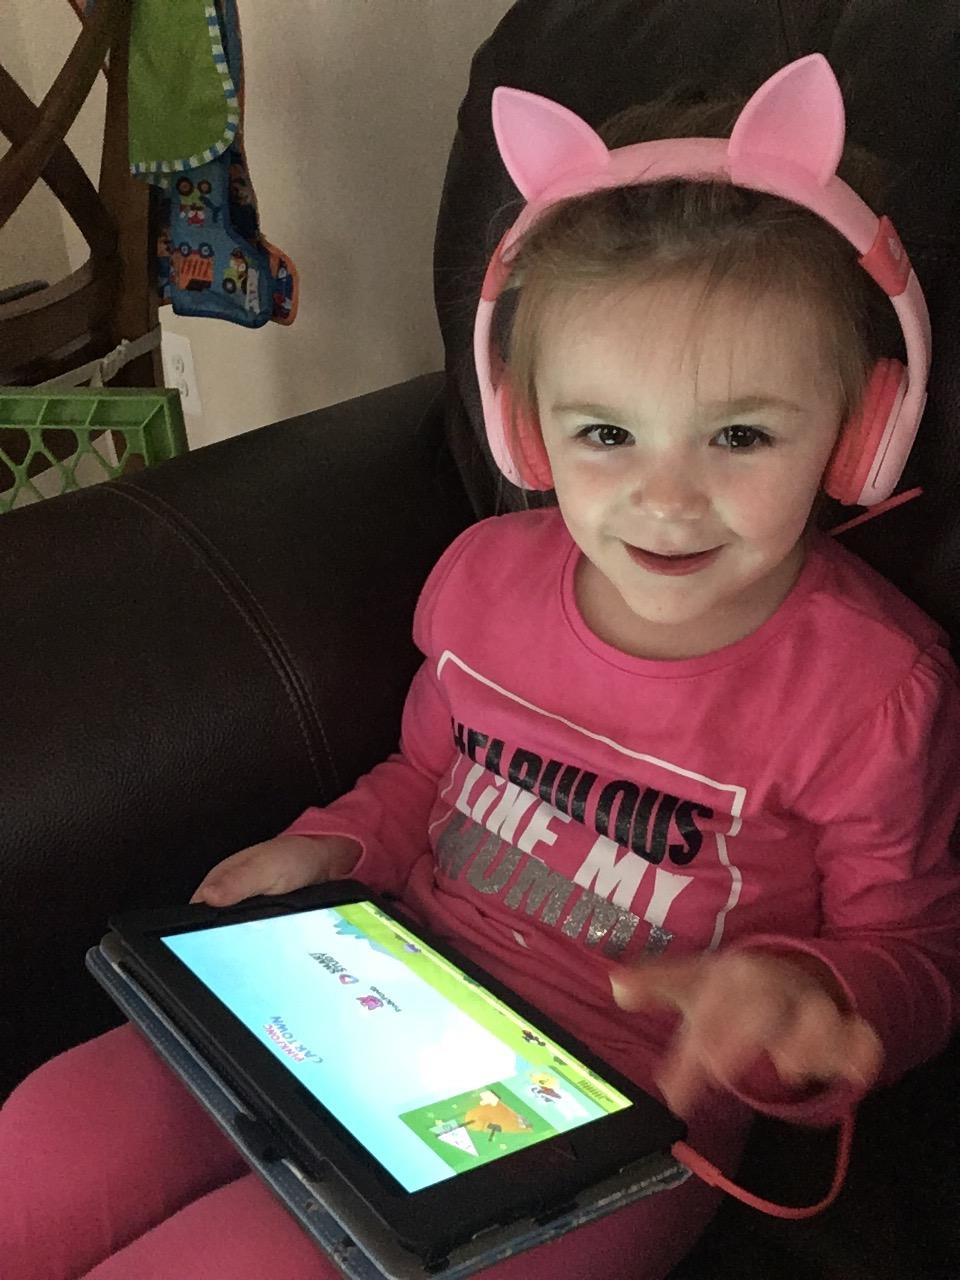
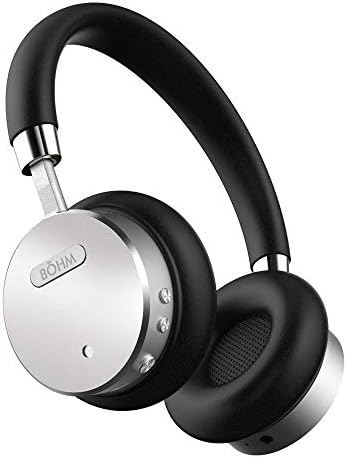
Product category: headphones
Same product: no